List of castles in Norway

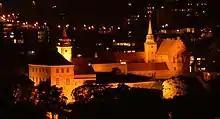
Akershus Castle by night

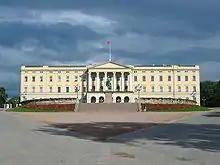
Royal Palace, Oslo

These are castle ruins from the medieval Kingdom of Norway.